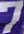
Number: 7